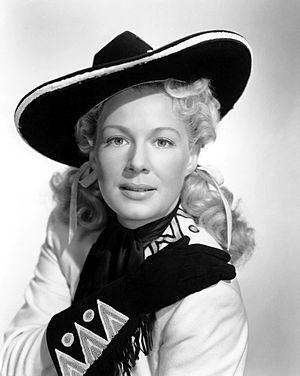
Annie, la reine du cirque est un film musical américain de George Sidney sorti en 1950, d'après la comédie musicale de Herbert et Dorothy Fields, paroles et musique de Irving Berlin, créée en 1946.